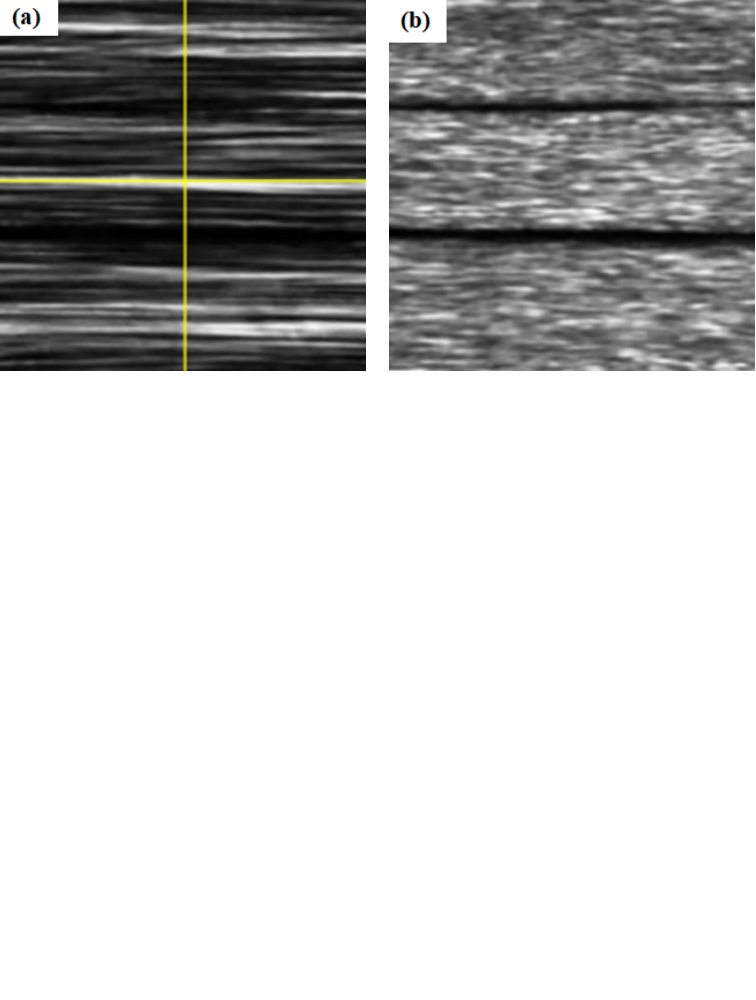
efficiency and clearance comparison
Specialty: lab-equipment